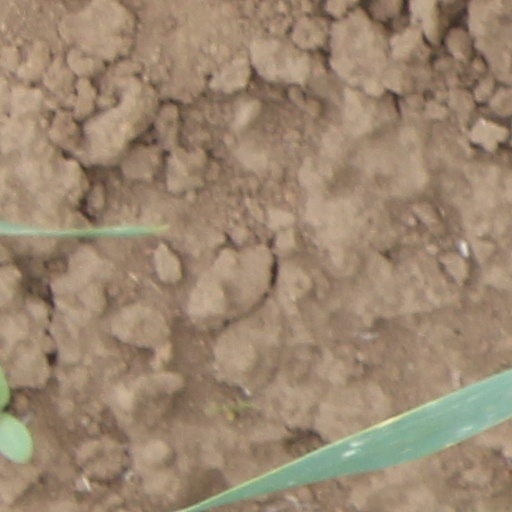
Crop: wheat